Dormans

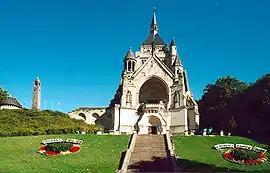
Memorial chapel to the Battles of the Marne, in Dormans

Dormans is a commune located in the Marne department and in the Grand Est region of France.